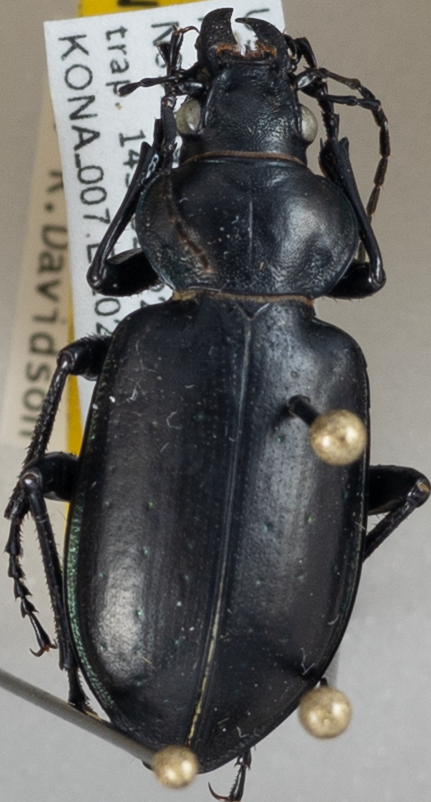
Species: Calosoma affine
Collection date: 2022-09-14
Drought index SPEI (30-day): -0.408
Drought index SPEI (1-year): -0.54
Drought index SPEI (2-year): -0.39